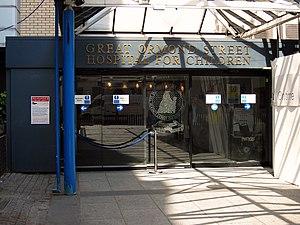
Le Great Ormond Street Hospital est un établissement hospitalier britannique, fondé en 1852, situé à Londres, dans le quartier de Bloomsbury. Il est principalement connu pour avoir été le récipiendaire des droits d'auteur du livre Peter Pan dès 1929 selon la volonté de l'auteur J. M. Barrie.